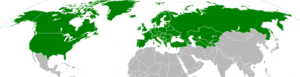
La Commission économique pour l'Europe des Nations unies a été établie en 1947 pour encourager la coopération économique entre les États membres.